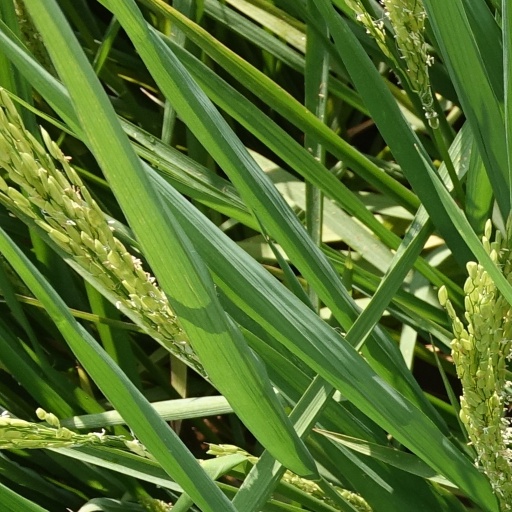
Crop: rice